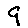
Label: 9